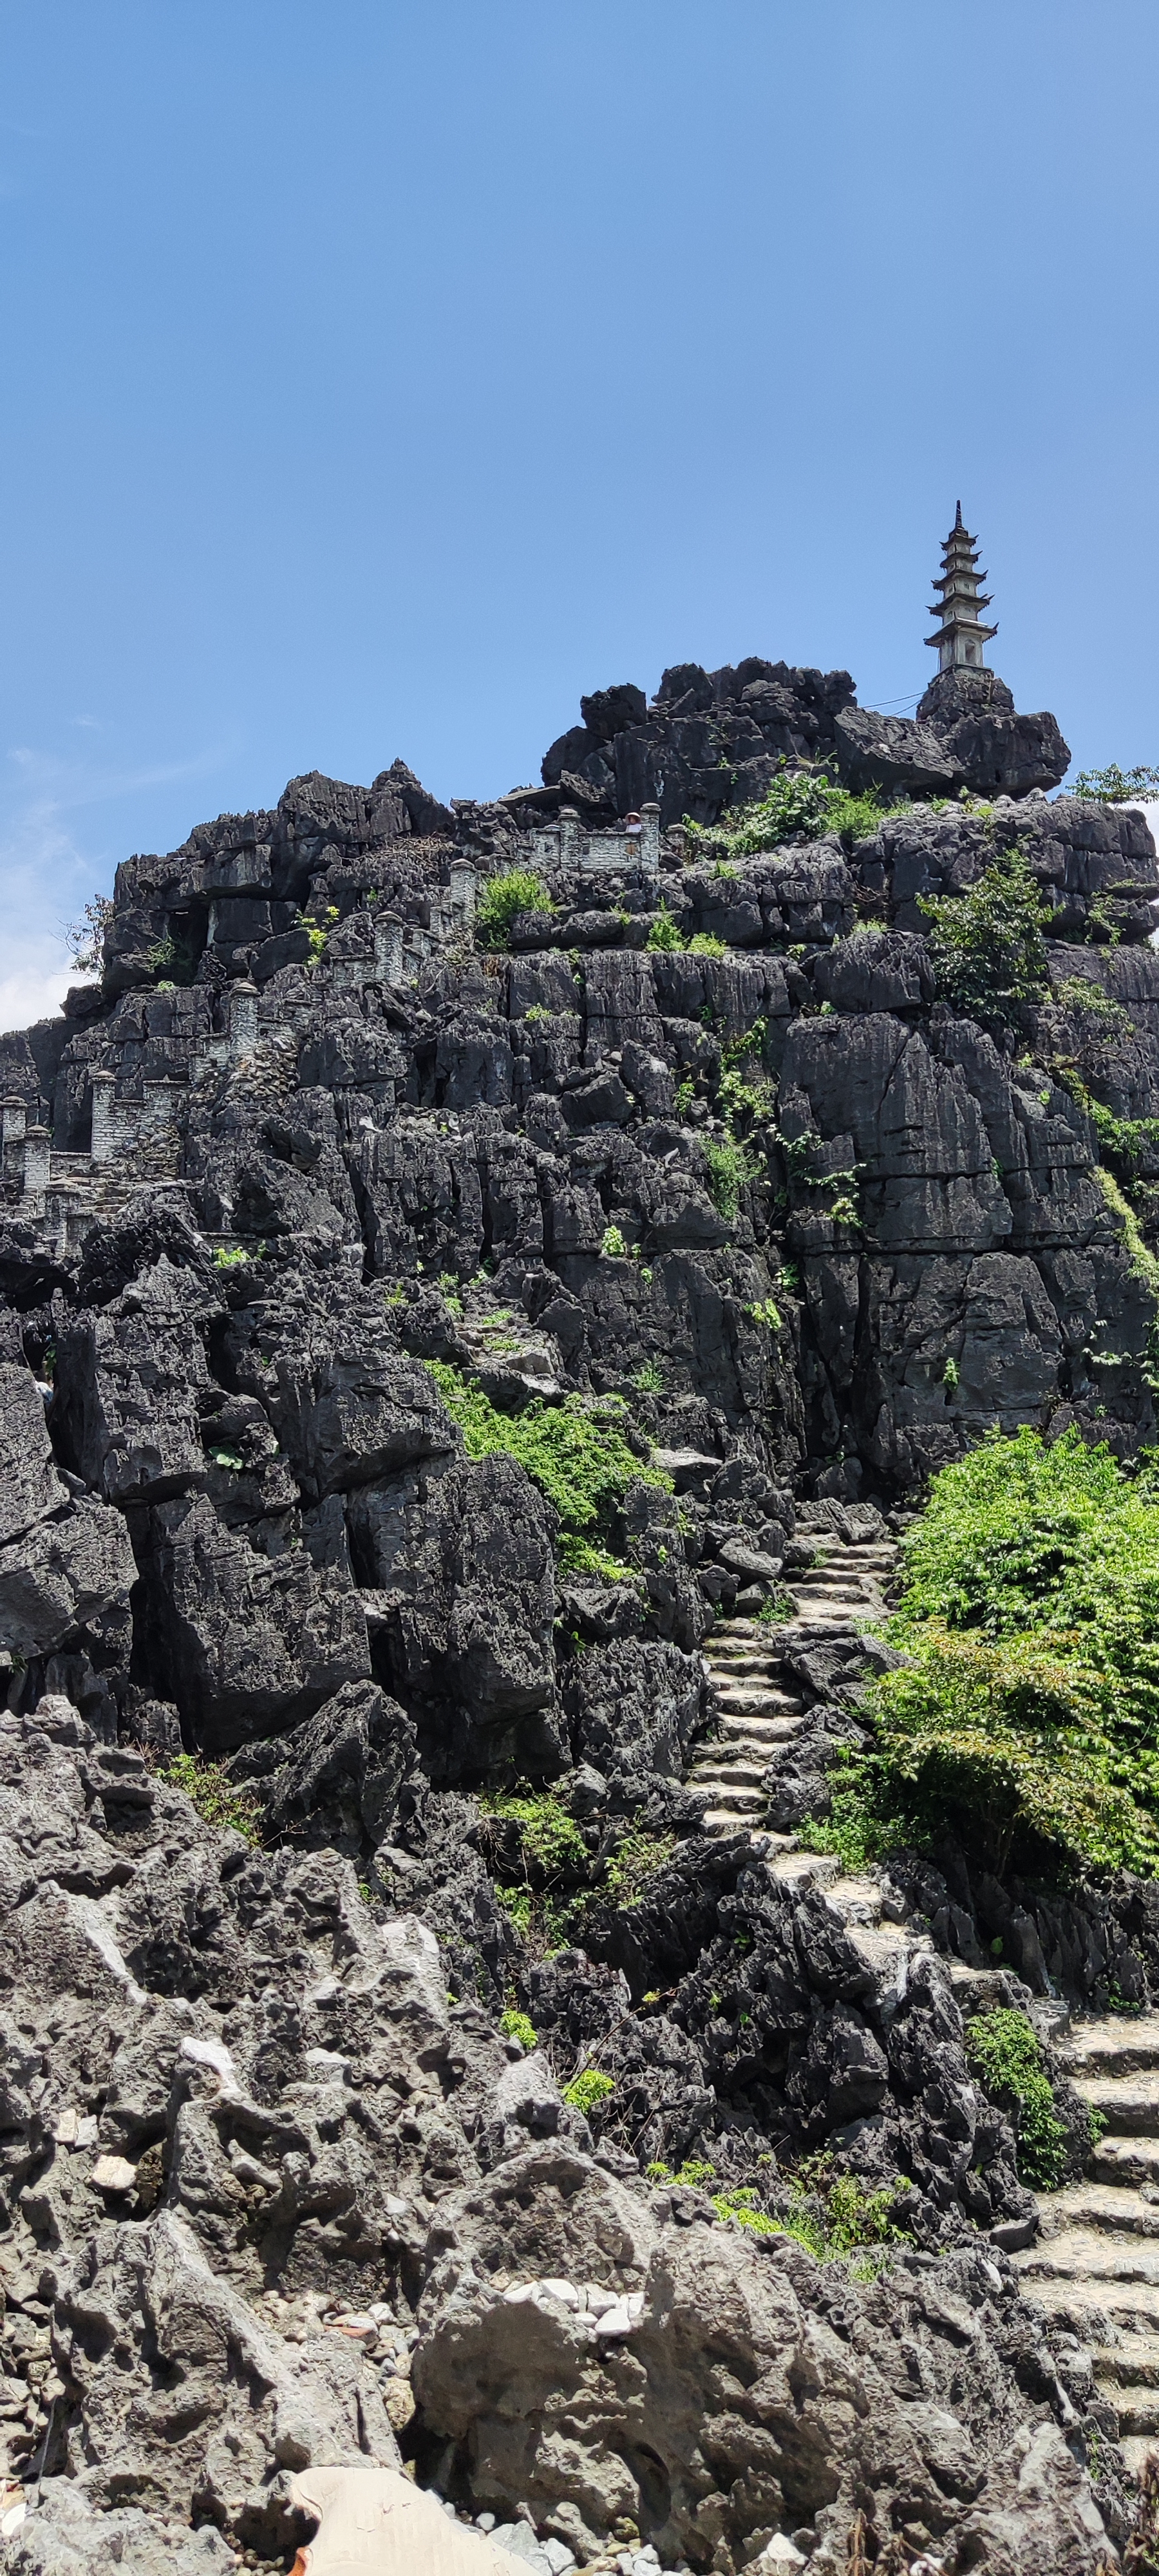
user: text: Bầu trời trong hình có màu gì?
assistant: text: Màu xanh dương.

user: text: Có bao nhiêu cấu trúc nhỏ trông giống chùa hoặc tháp trên vách đá ở phía bên trái trong hình?
assistant: text: Có sáu.

user: text: Ngọn núi trong hình có thể là ở địa điểm nổi tiếng nào tại Việt Nam?
assistant: text: Hang Múa, Ninh Bình.

user: text: Mục đích chính của việc xây dựng những bậc thang và ngôi tháp trên ngọn núi này là gì?
assistant: text: Để khách du lịch và tín đồ có thể lên đến đỉnh núi để tham quan, chiêm bái và ngắm cảnh.

user: text: Hãy mô tả mối quan hệ giữa các bậc đá, các cấu trúc nhỏ trên vách đá và ngôi tháp lớn ở đỉnh núi trong bối cảnh địa điểm này.
assistant: text: Các bậc đá tạo thành con đường dẫn lên đỉnh núi, nơi có ngôi tháp lớn. Dọc theo các bậc thang và vách đá, các cấu trúc nhỏ giống như tháp/miếu thờ được xây dựng, tạo điểm nhấn kiến trúc và có thể có ý nghĩa tâm linh, tất cả tạo nên một hành trình chiêm bái và tham quan độc đáo lên ngọn núi tại Hang Múa.